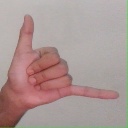
अक्षर: द